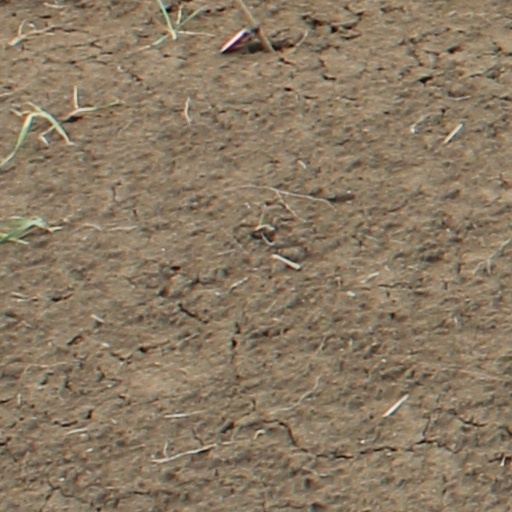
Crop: wheat